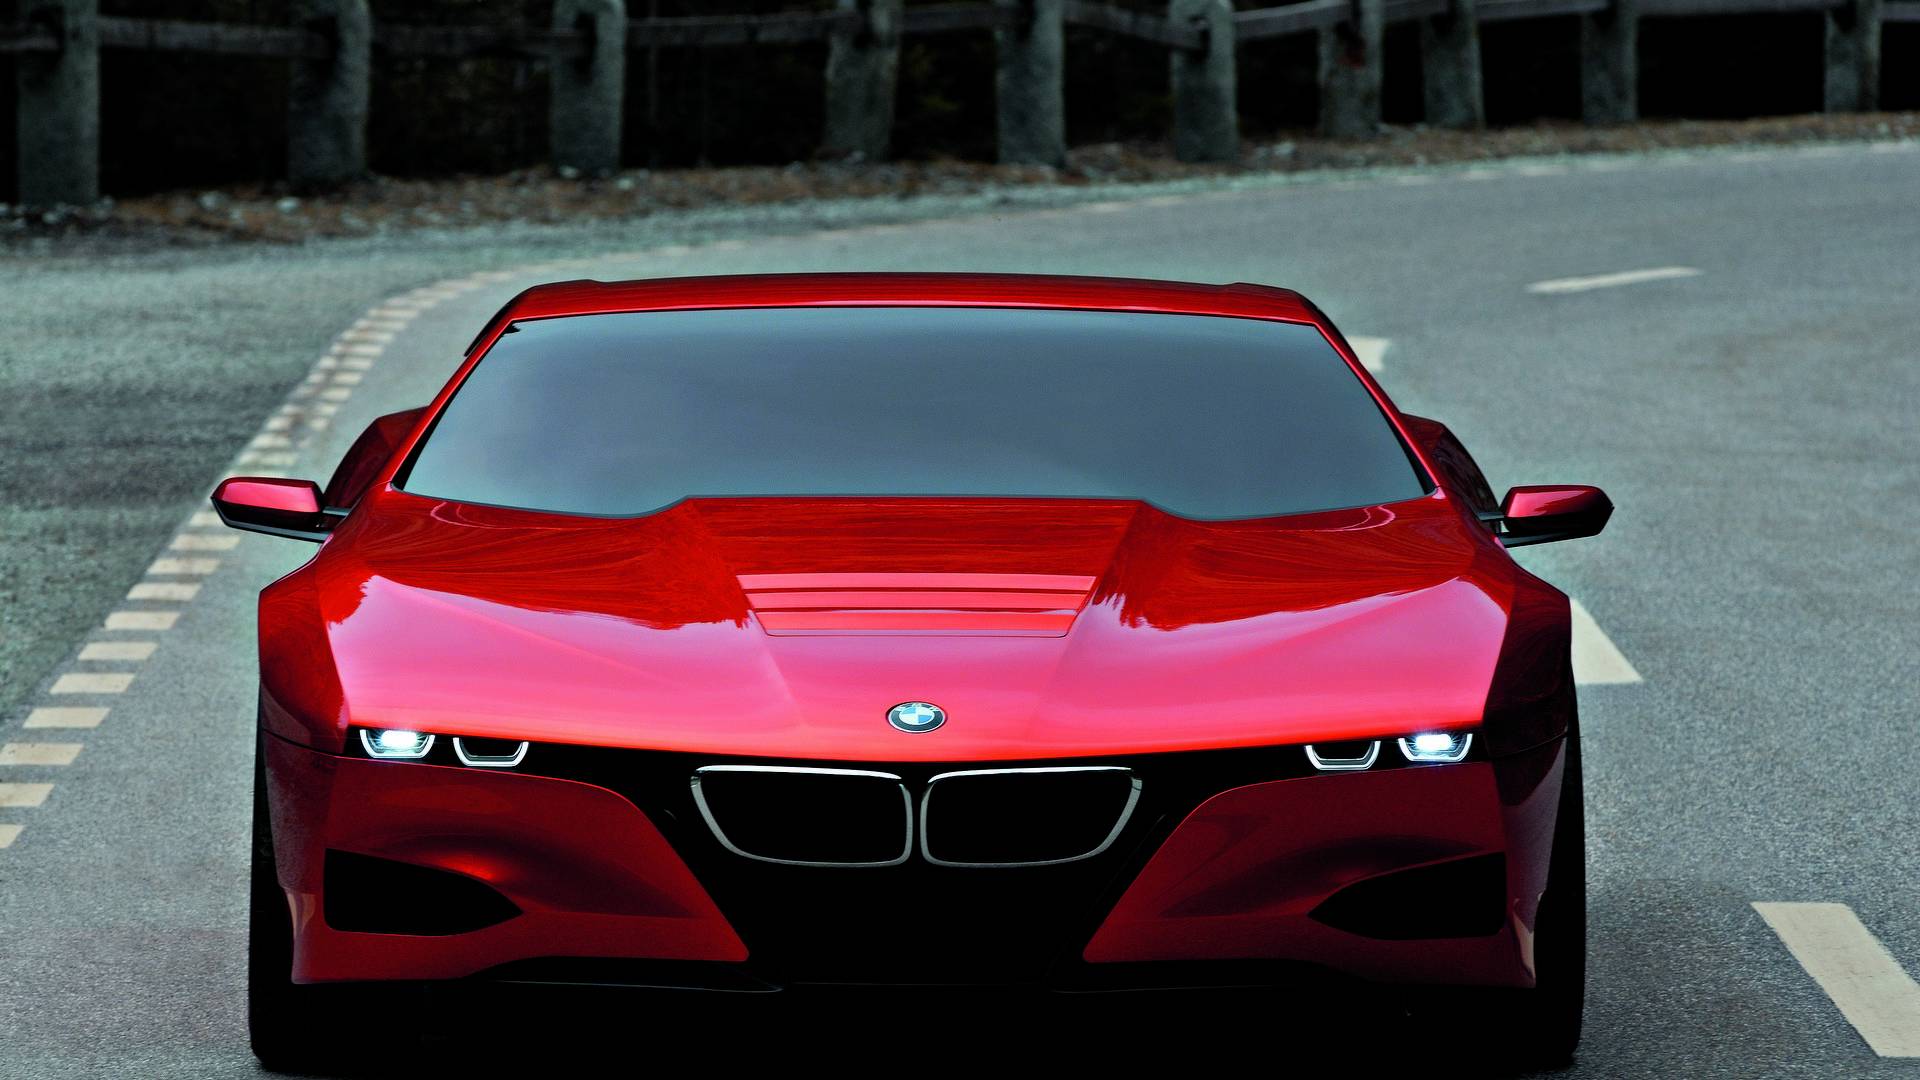
bmw m1, vehicle, photograph, grille, automotive lighting, hood, car, black, automotive design, line, headlamp, bumper, red, automotive tire, motor vehicle, personal luxury car, automotive exterior, Tints and shades, windshield, event, rim, automotive mirror, sports car, performance car, luxury vehicle, automotive wheel system, asphalt, metal, magenta, carmine, tire, fender, coupe, rectangle, concept car, glass, auto part